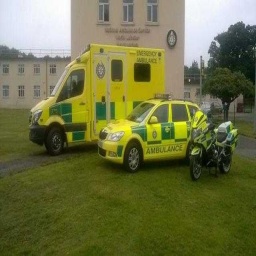
Label: ambulance